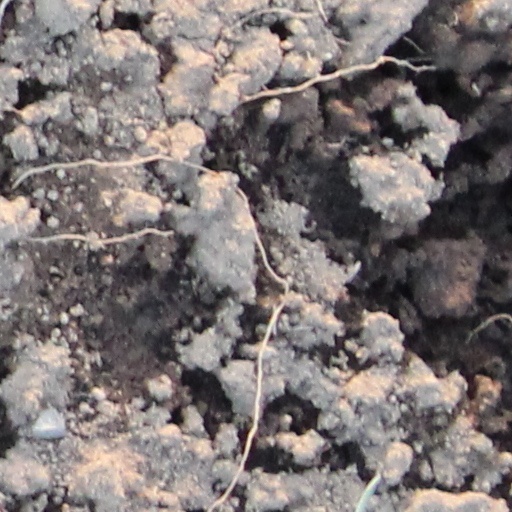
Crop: wheat